Kristijan Đurasek

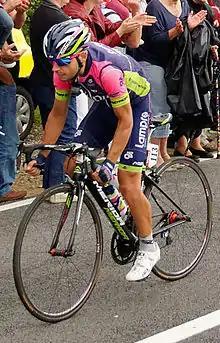
Đurasek at the 2014 Tour de France

Kristijan Đurasek (born 26 July 1987) is a Croatian professional road bicycle racer, who most recently rode for UCI WorldTeam . He has been competing since 2005, and has represented Croatia at two Summer Olympic Games, in 2012 and 2016.